Hatt-i humayun

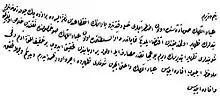
"Hatt-ı hümayun" on the white of Mahmud II to his grand vizier to look into the maintenance of dams in Istanbul to relieve the misery of his subjects during a drought.

"Hatt-ı hümayun on the white" ("beyaz üzerine hatt-ı hümâyun") were documents originating with the sultan ("ex officio") rather than a notation on an existing document. They were so called because the edict was written on a blank (i.e. white) page. They could be documents such as a command, an edict, an appointment letter or a letter to a foreign ruler.